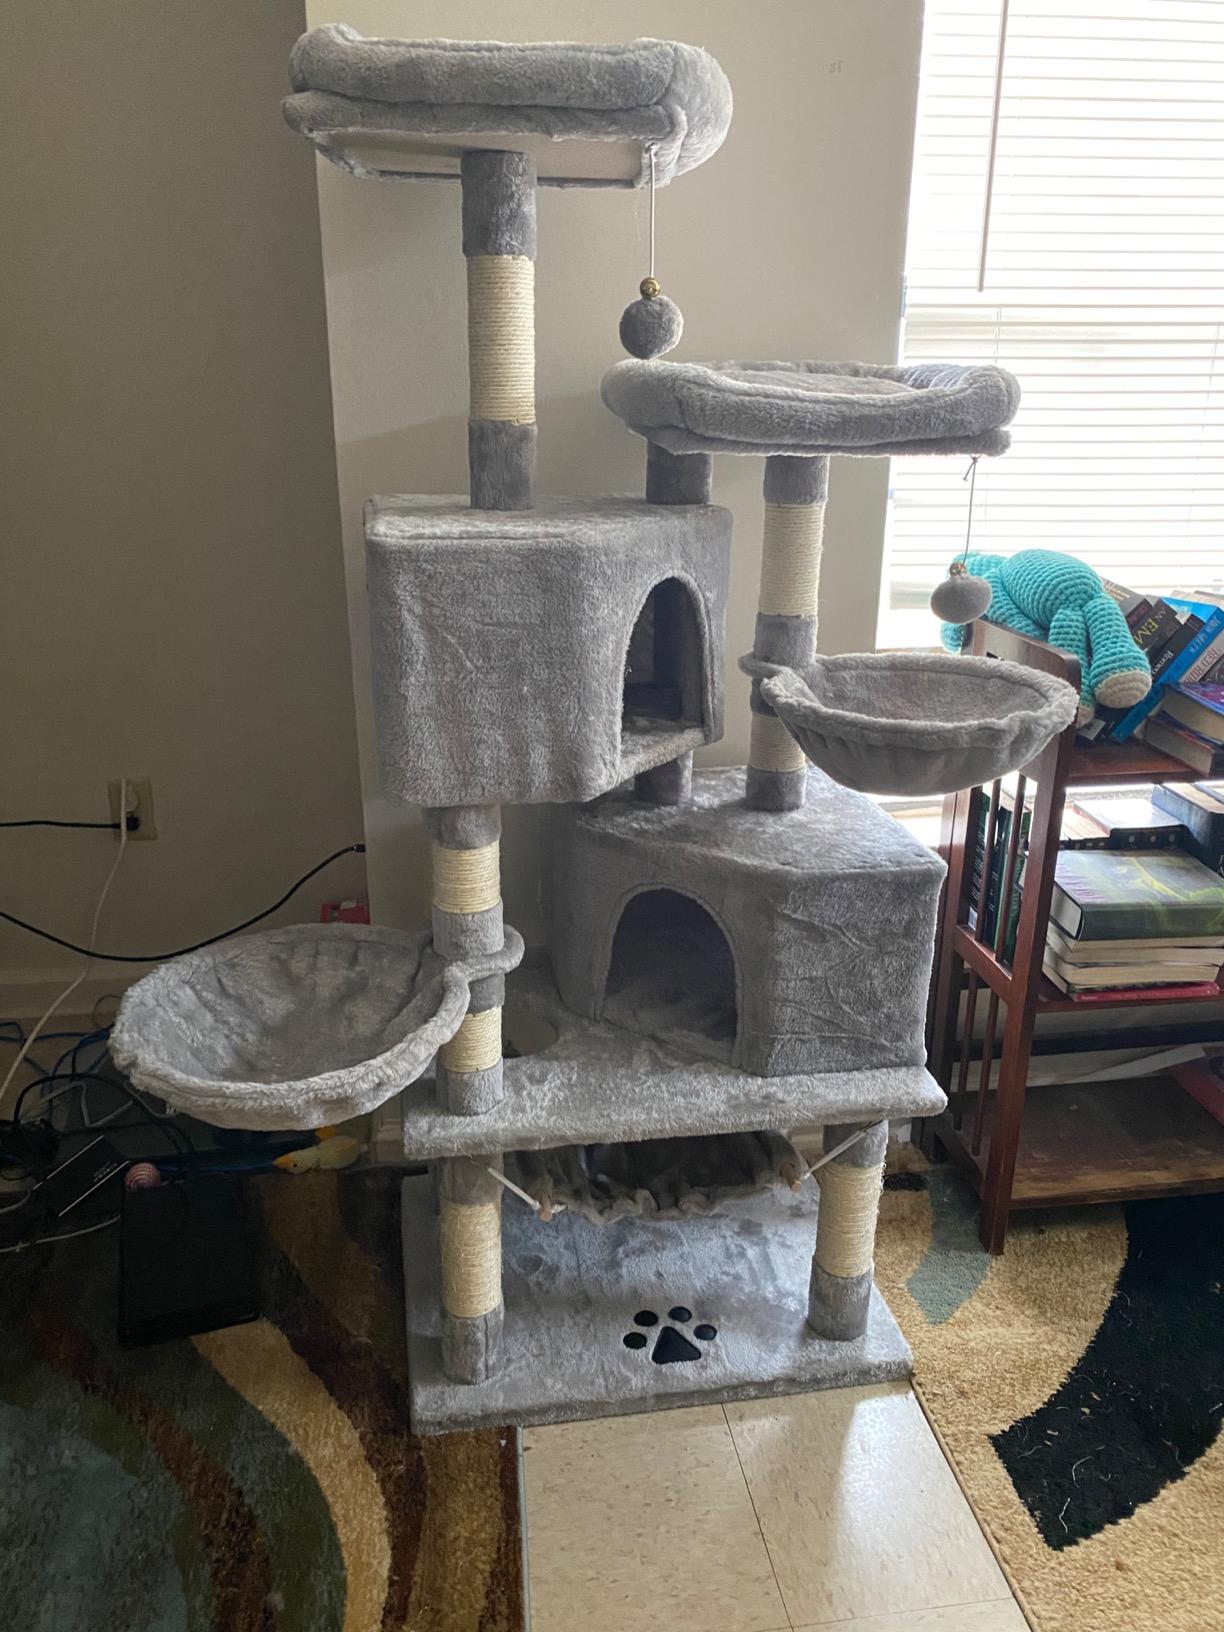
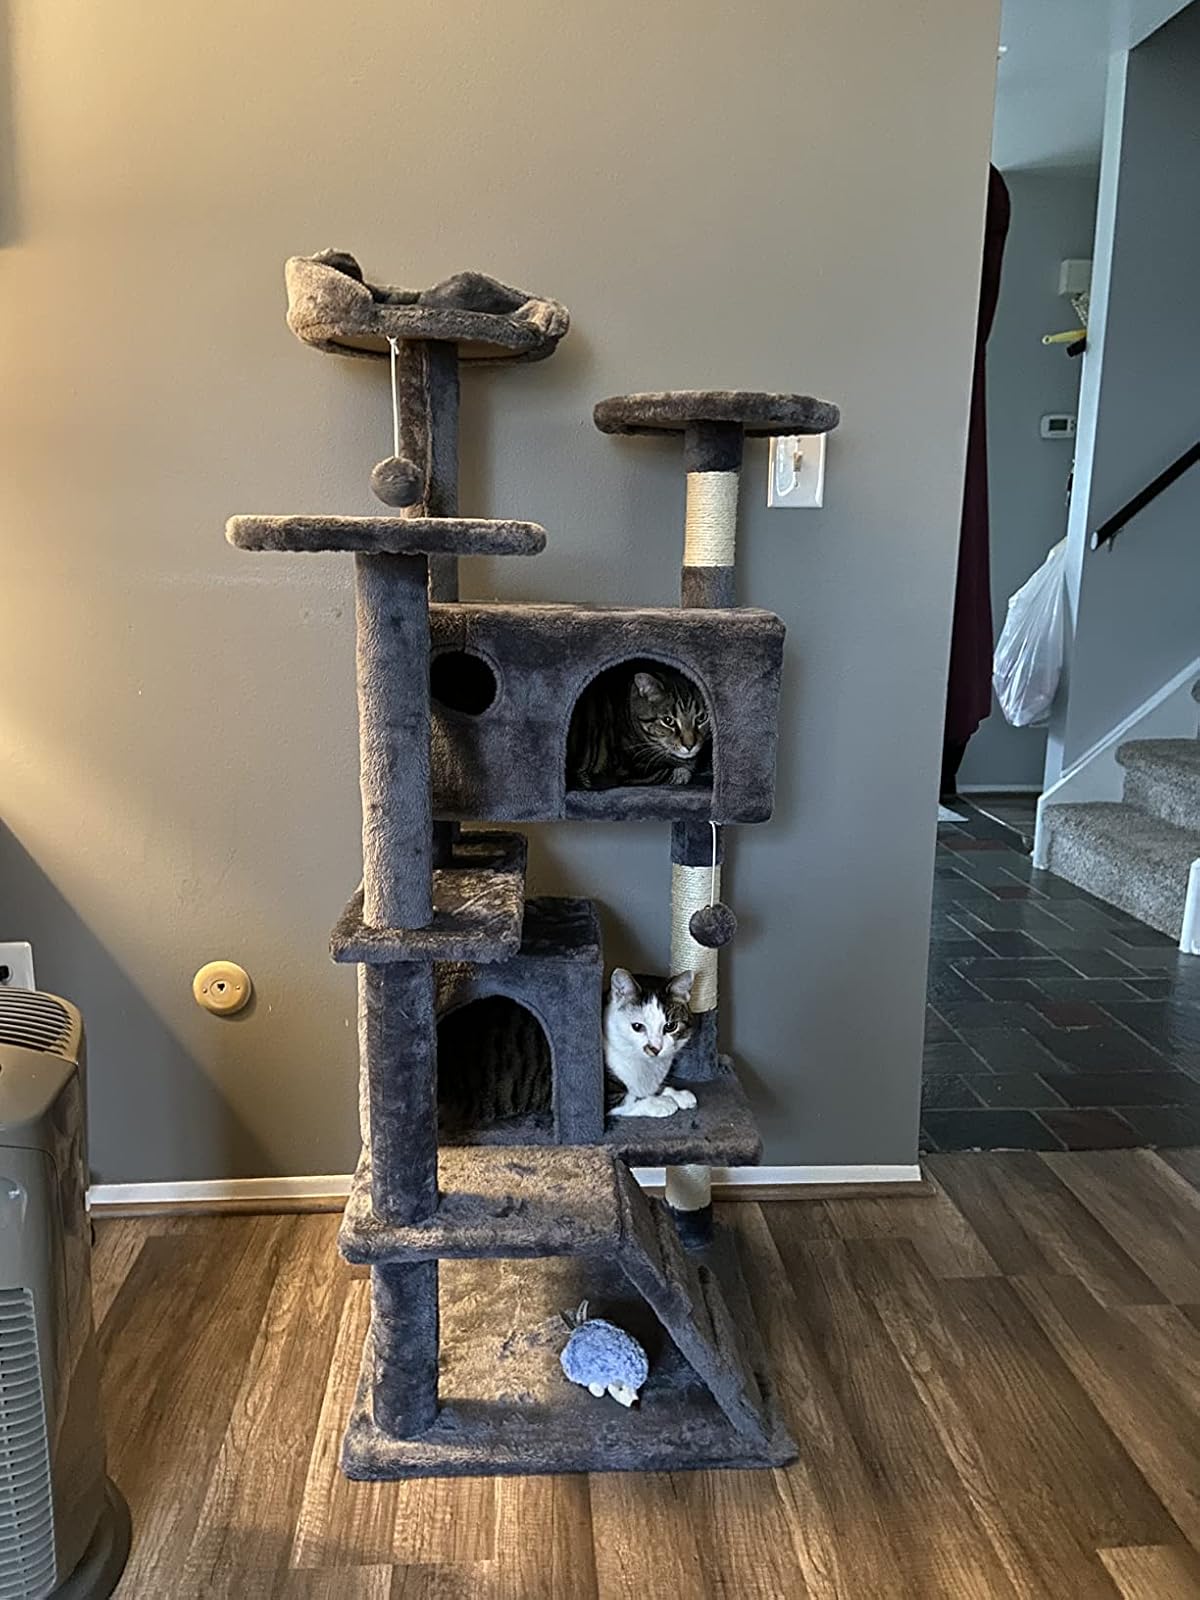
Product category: items_cat tree
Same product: no